Charles, Prince of Löwenstein-Wertheim-Rosenberg (1834–1921)

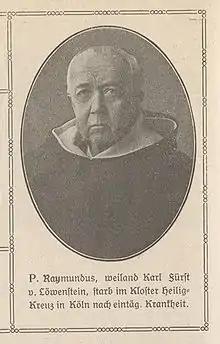
Charles as Father Raymundus Maria

Charles, Prince of Löwenstein-Wertheim-Rosenberg (21 May 1834 – 8 November 1921) was a German nobleman, the Prince of Löwenstein-Wertheim-Rosenberg (1849–1908), Catholic politician and later a Dominican friar. He was the first President of the Catholic Society of Germany (1868), and a member of the Reichstag from 1871 for the Catholic Centre Party.